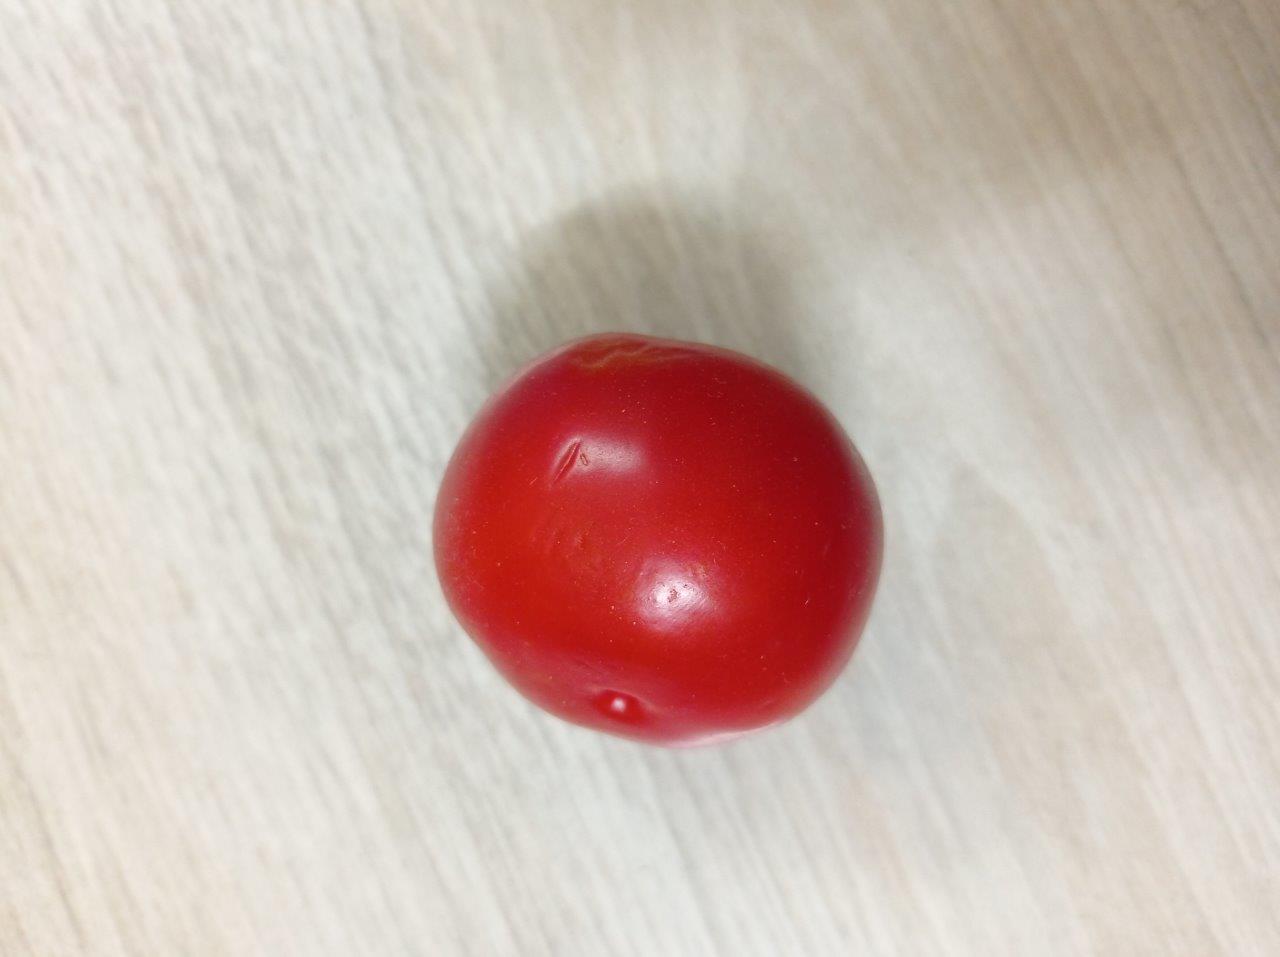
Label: Fresh